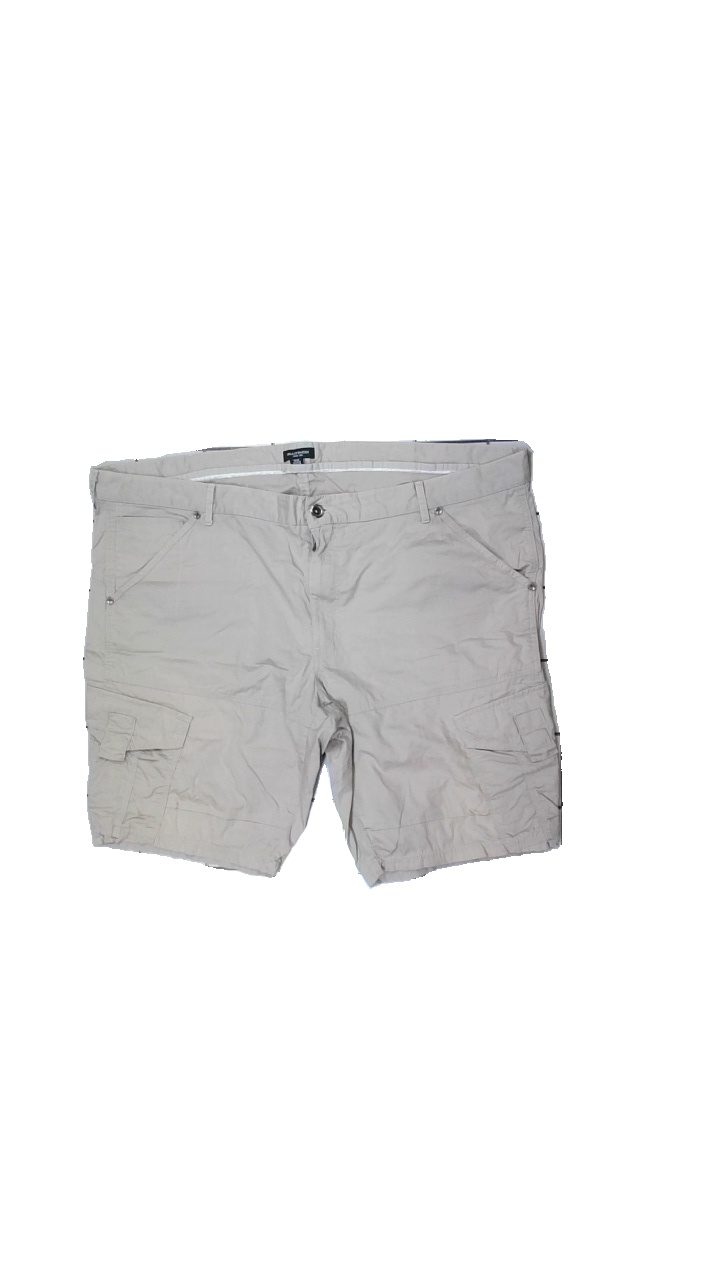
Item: Shorts (Men)
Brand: Erla Of Sweden
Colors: Beige
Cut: Regular
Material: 92% Cotton 8% Cont?
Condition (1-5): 2
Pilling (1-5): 5
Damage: hole
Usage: Reuse
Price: <50